Rooma Mehra

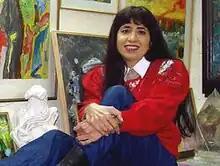

Rooma Mehra (born 24 January 1967) is an Indian poet, painter, sculptor, freelance newspaper writer and a columnist for the "Indian Express".